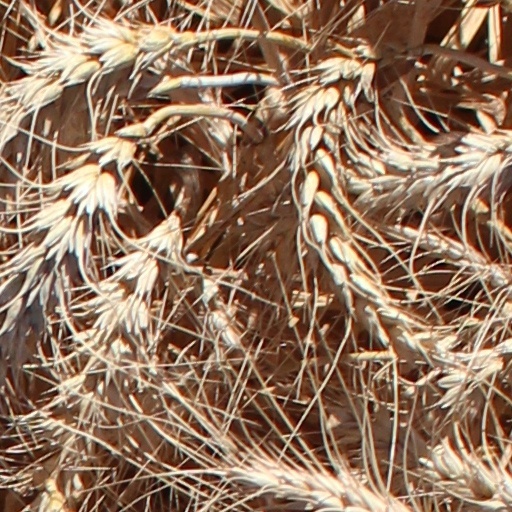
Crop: wheat